Amsterdam

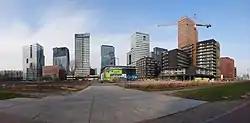
The Zuidas, the city's main business district

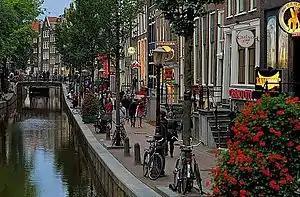
De Wallen, Amsterdam's Red-light district, offers activities such as legal prostitution and a number of coffee shops that sell cannabis. It is one of the main tourist attractions.

The canals served for defense, water management and transport. The defenses took the form of a moat and earthen dikes, with gates at transit points, but otherwise no masonry superstructures. The original plans have been lost, so historians, such as Ed Taverne, need to speculate on the original intentions: it is thought that the considerations of the layout were purely practical and defensive rather than ornamental.